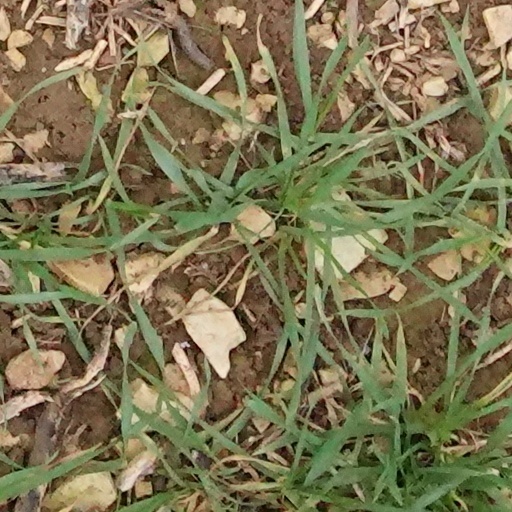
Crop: wheat